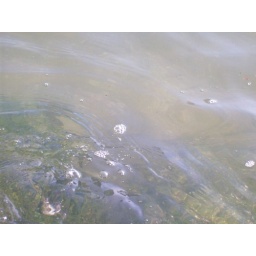
You can't tell, but there are totally fish in there. Little tiny black ones.